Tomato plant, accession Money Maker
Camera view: bottom (45 deg); turntable rotation: 60 degrees
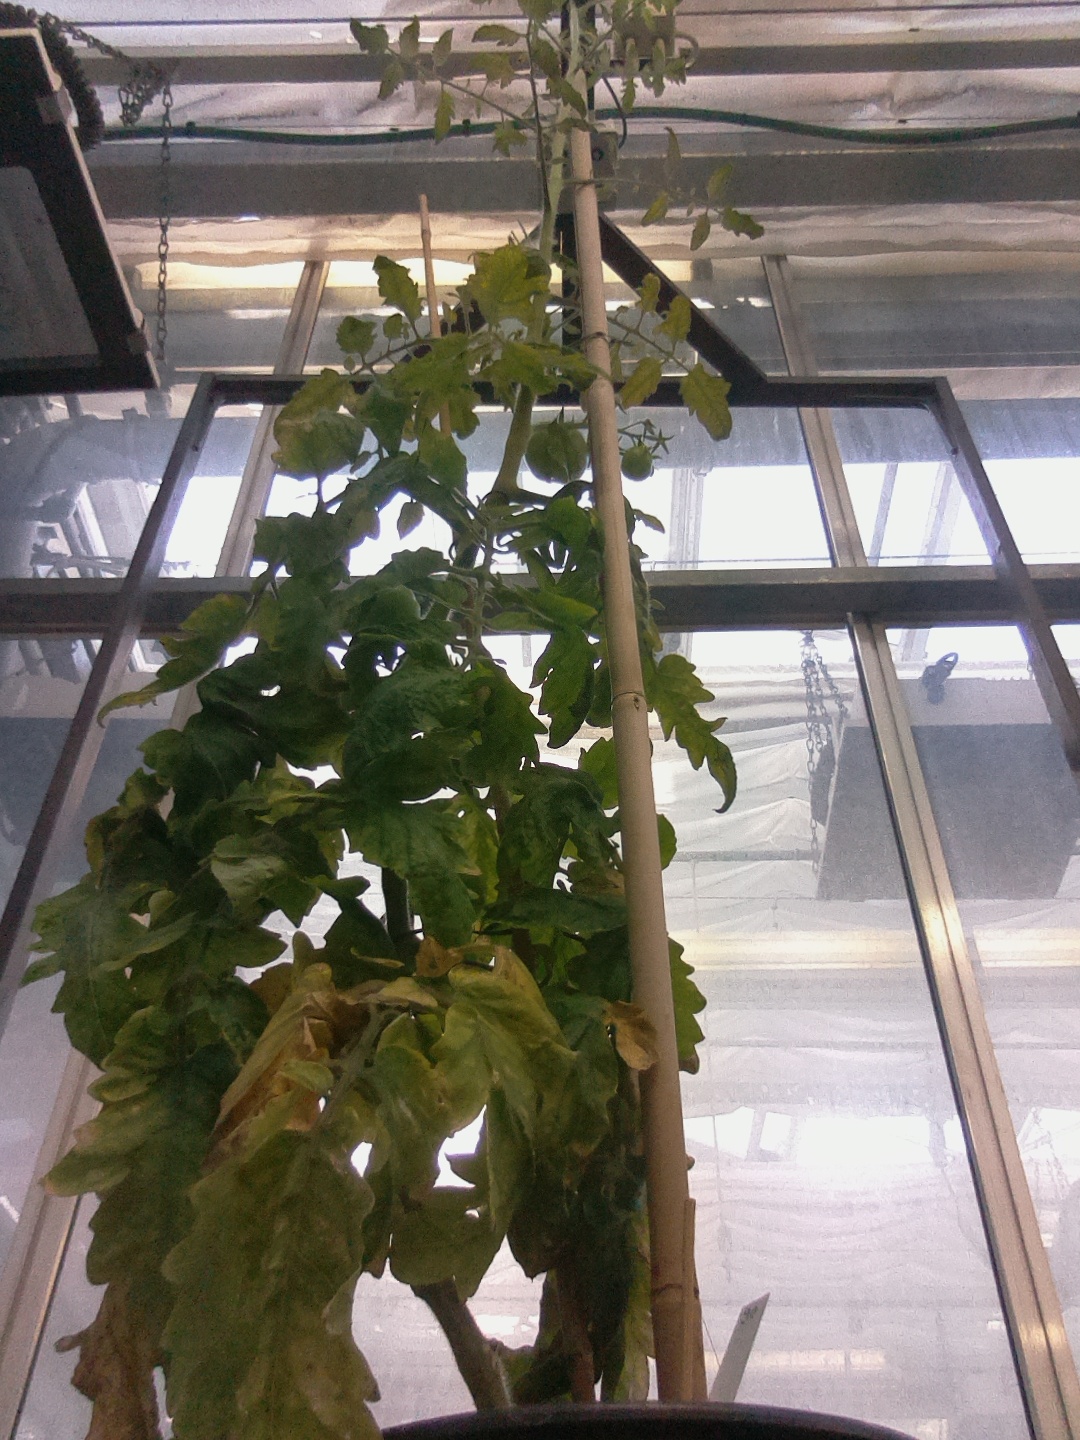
BBCH growth stage 78: 80% -90% of final fruit size